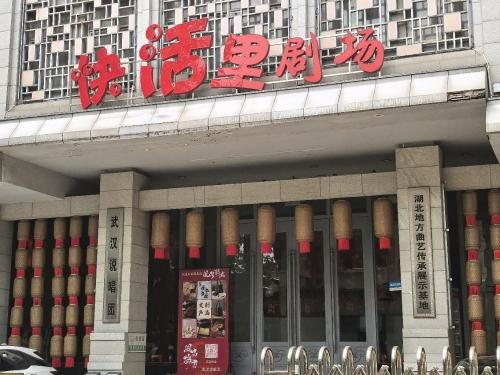
地标名称：武汉说唱团
所在城市：武汉市·江岸区